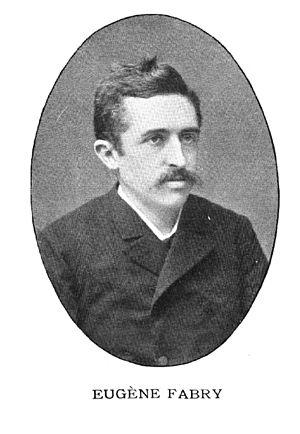
Charles Eugène Fabry est un mathématicien français né le 16 octobre 1856 à Marseille et décédé le 6 octobre 1944.